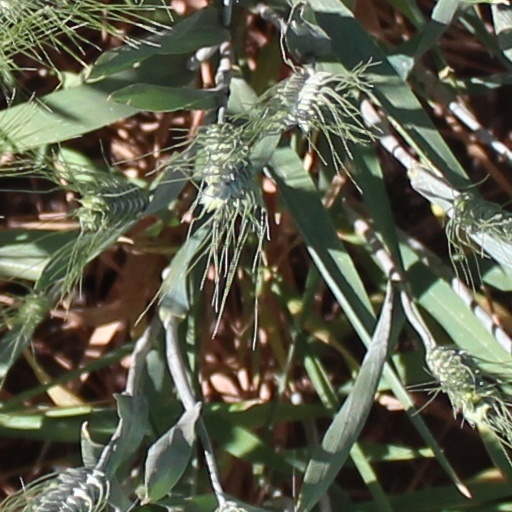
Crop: wheat